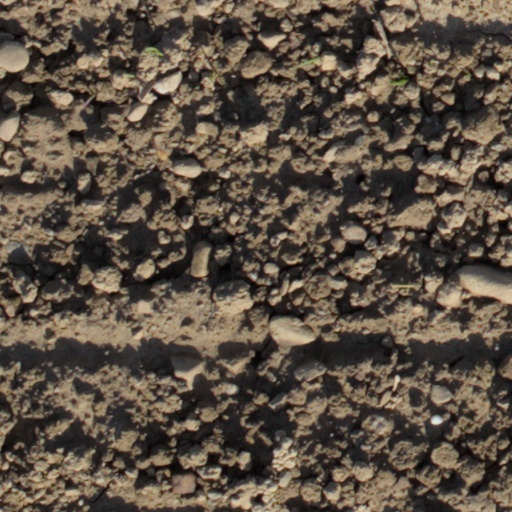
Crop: wheat